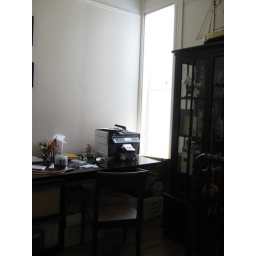
Another view of the window in 1st bedroom